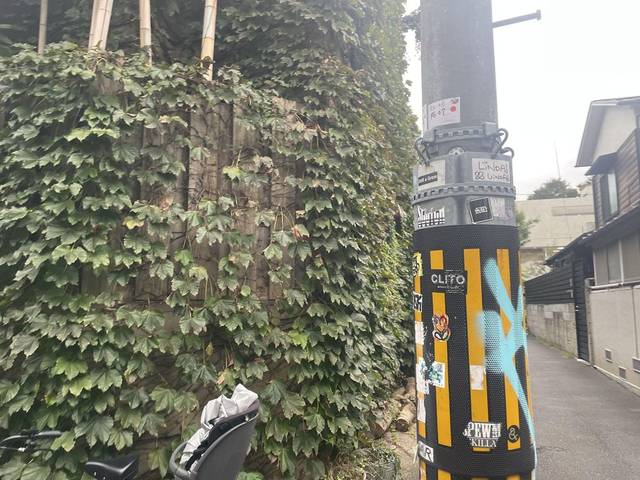
Region: Japan
Coordinates: 35.648, 139.701